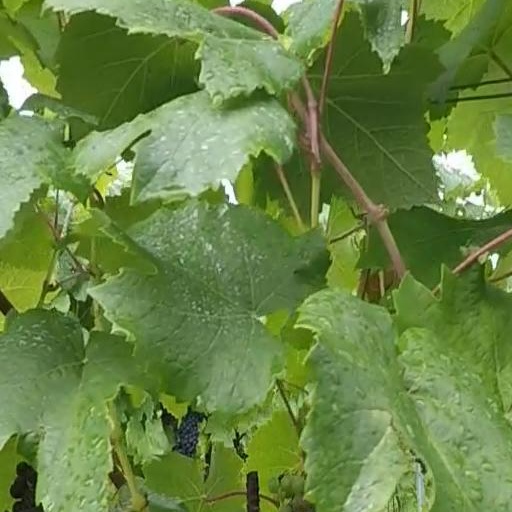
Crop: grape